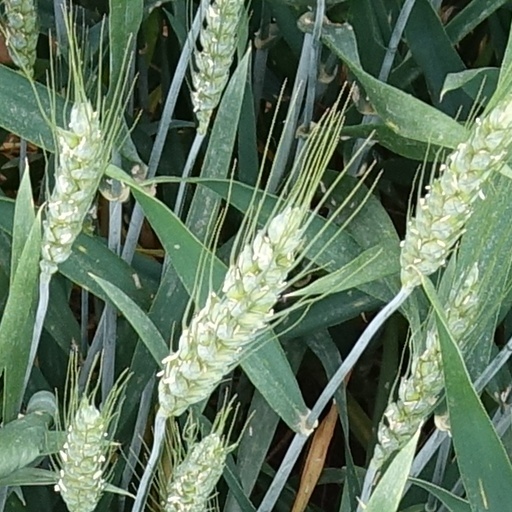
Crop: wheat